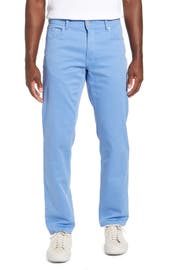
soft coloring and a slim fit further the versatile appeal of five pocket pants made from a two tone stretch weave with a straight leg profile